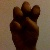
The image shows a hand gesture representing the letter 'E' in Indian Sign Language.